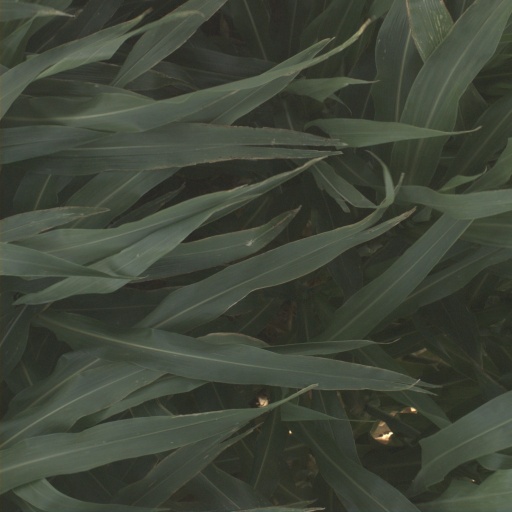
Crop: sorghum